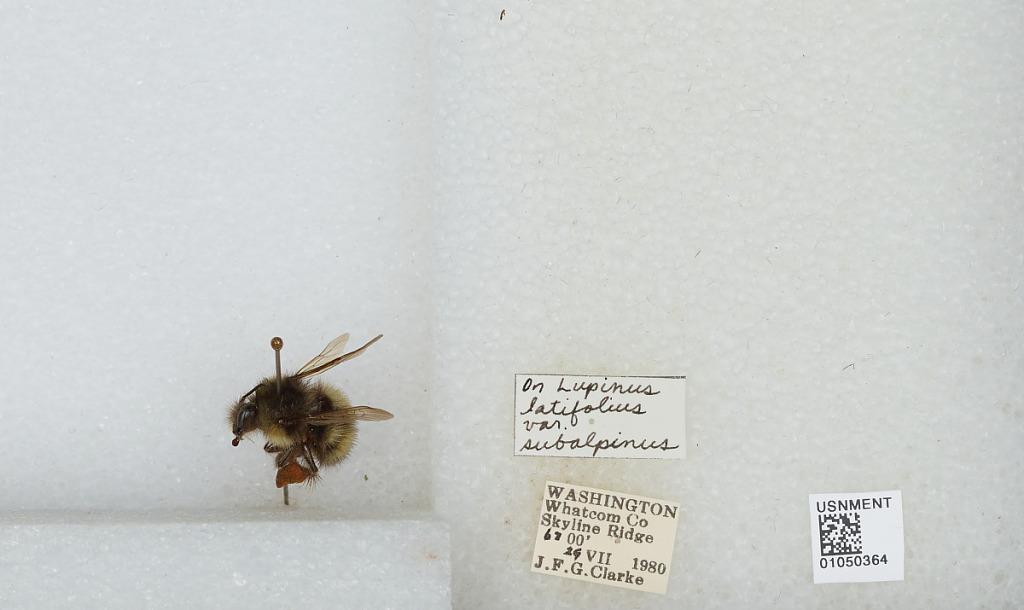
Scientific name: Bombus sp.
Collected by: J. Clarke
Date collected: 1980-7-29
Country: United States
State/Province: Washington
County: Whatcom
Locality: Skyline Ridge
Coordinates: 48.8592, -121.843